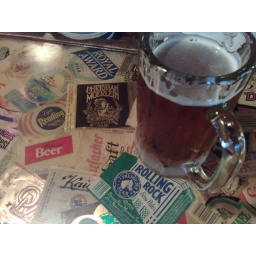
beer at vickery's in charleston. the entire bar top is covered in paper coasters with a resin coating.